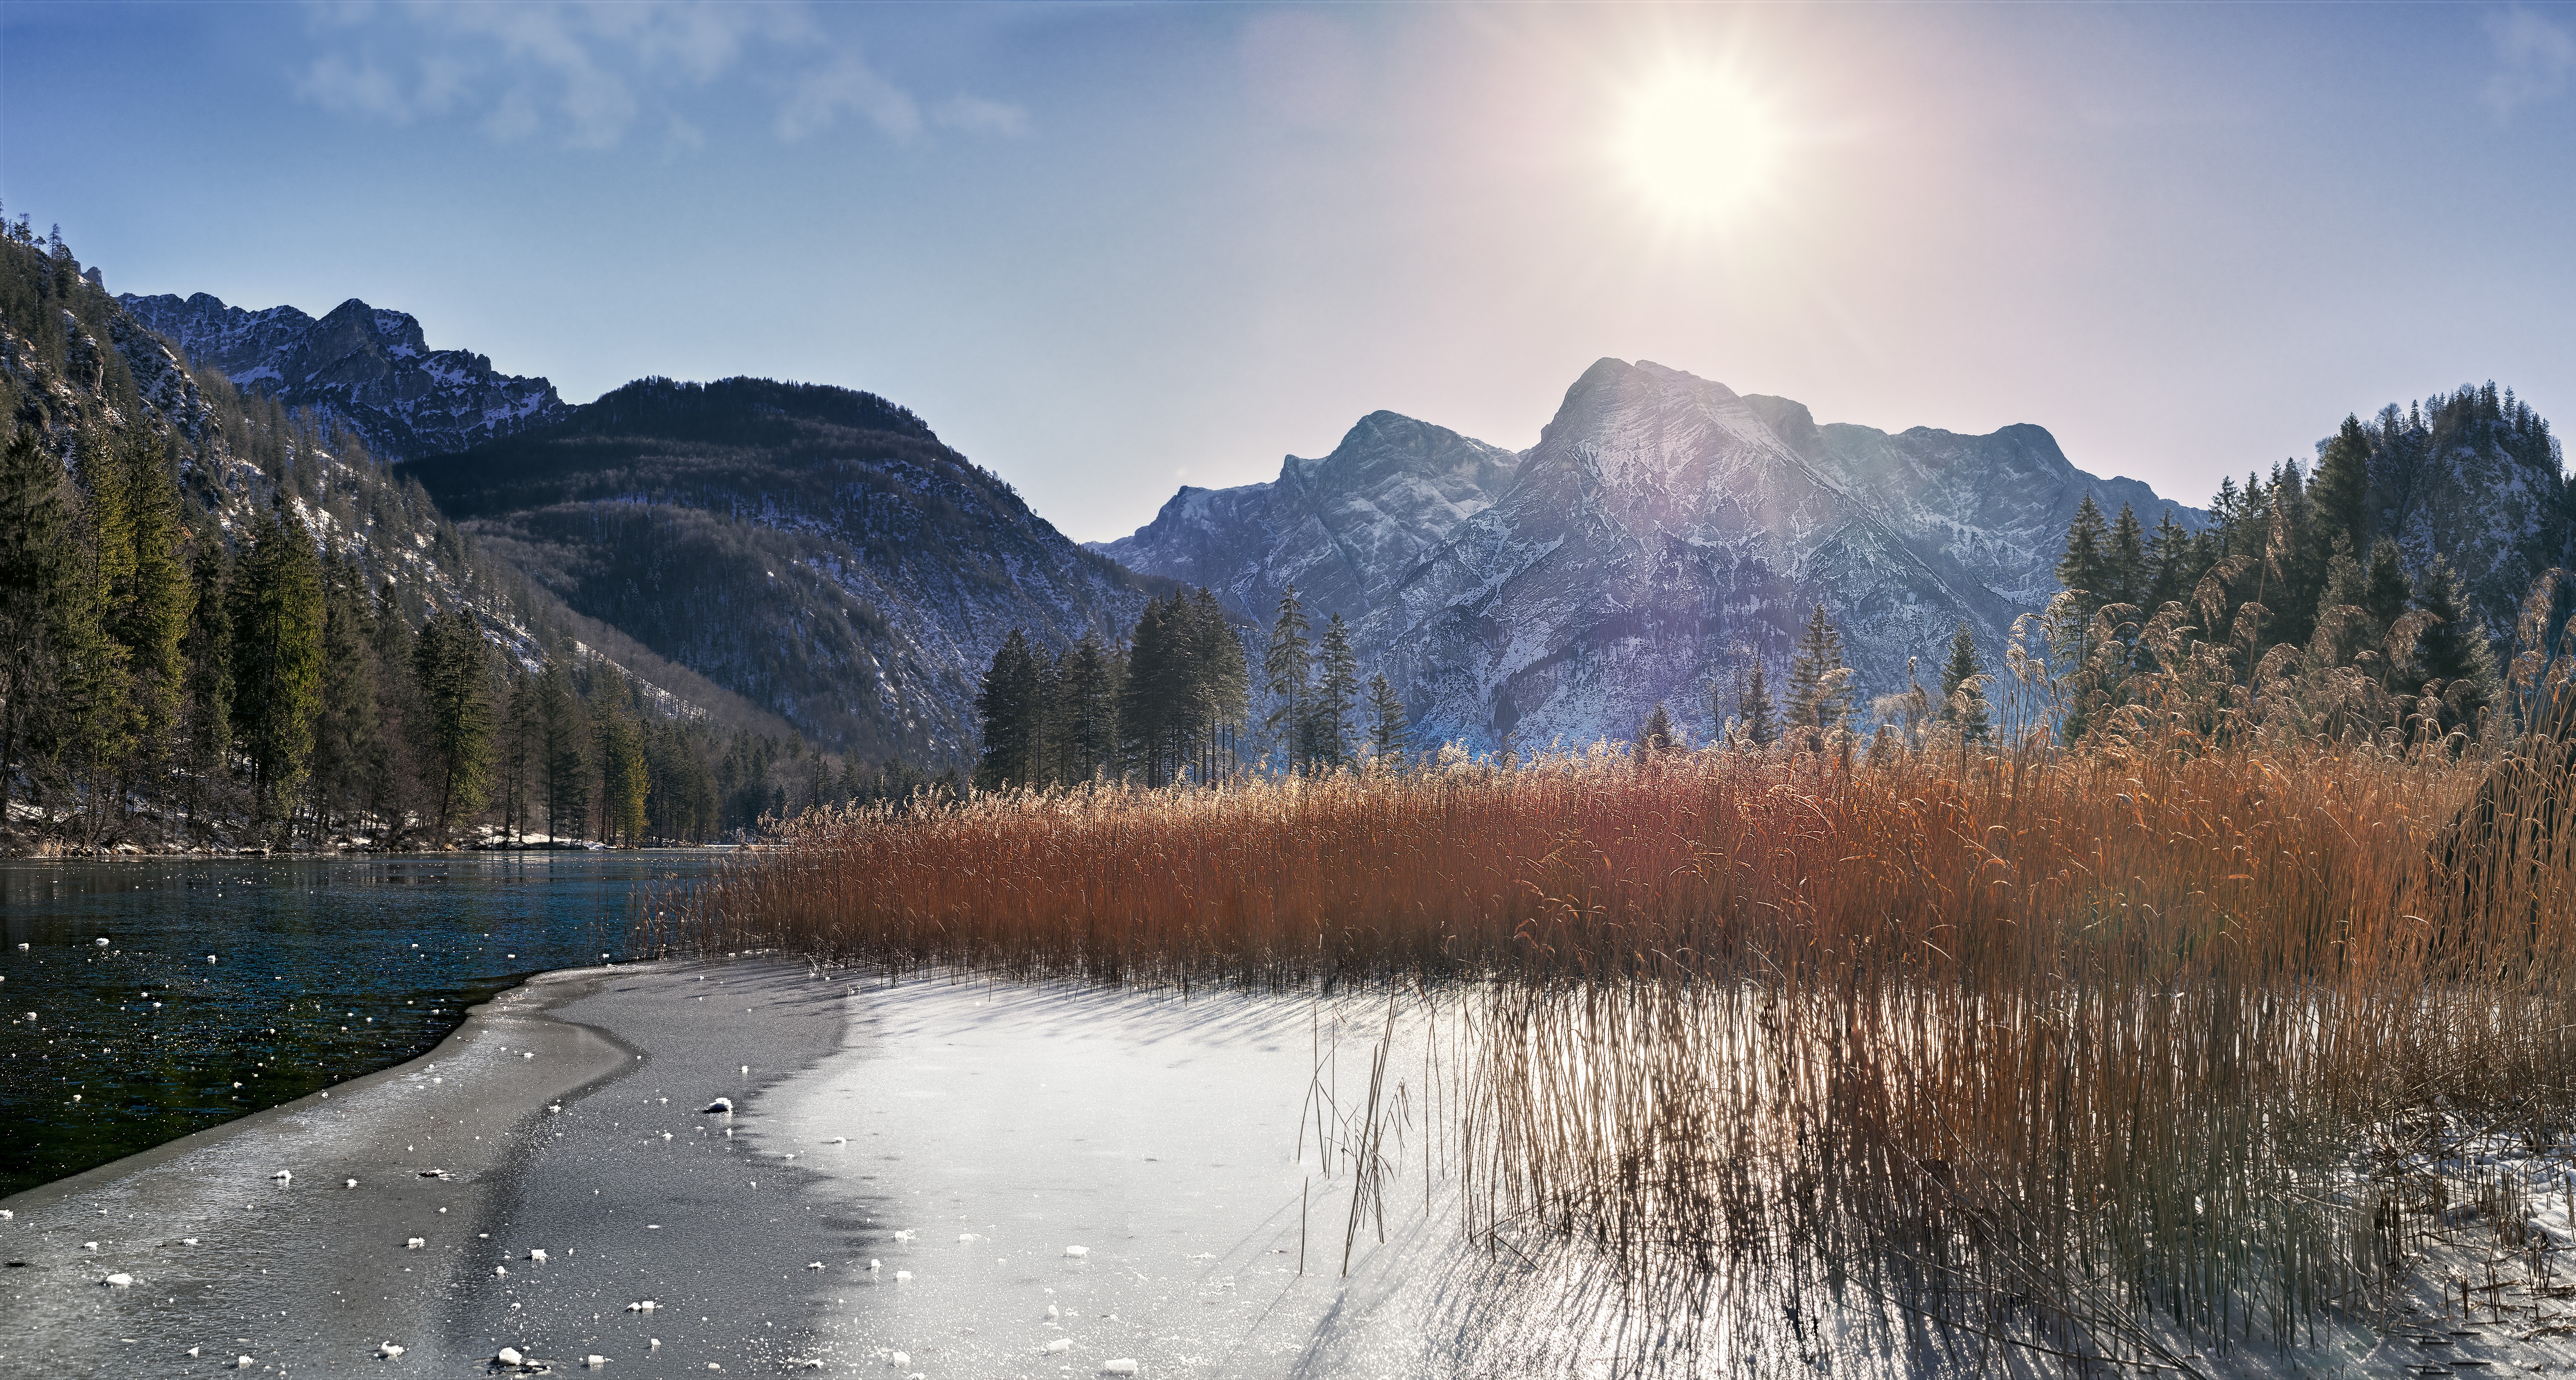
landscape, tree, water, nature, wilderness, mountain, snow, winter, sun, morning, lake, frost, river, mountain range, reed, ice, reflection, autumn, frozen, reservoir, season, austria, sunny, loch, natural water, wintry, salzkammergut, landform, almsee, geographical feature, atmospheric phenomenon, mountainous landforms